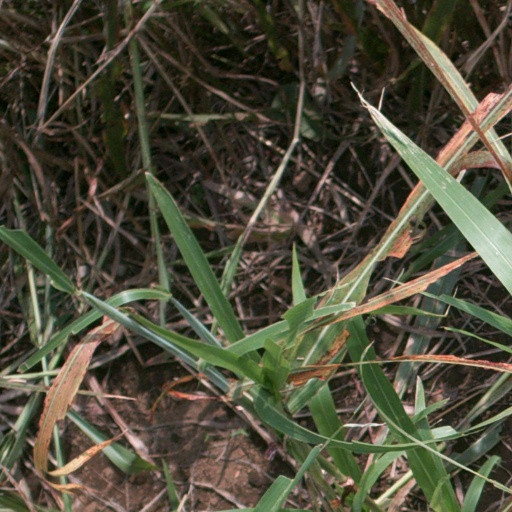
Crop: sorghum